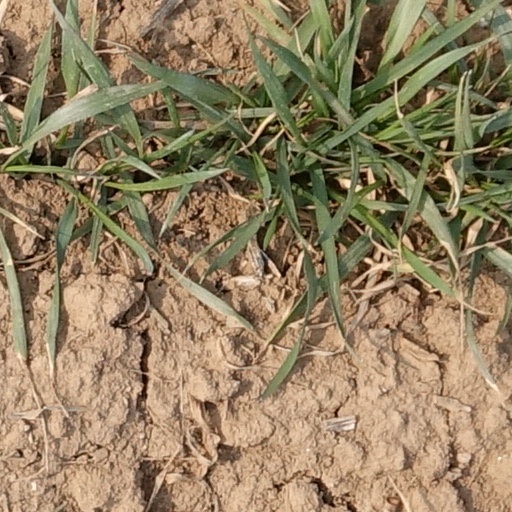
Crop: wheat